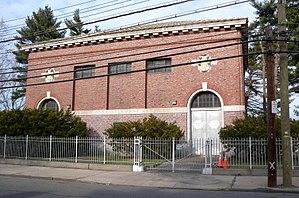
L’aqueduc du Delaware est le plus moderne des aqueducs de New York. Il puise de l'eau au Rondout Reservoir, au West Branch Reservoir et au Kensico Reservoir. L'eau est déversée au Hillview Reservoir à Yonkers, État de New York.